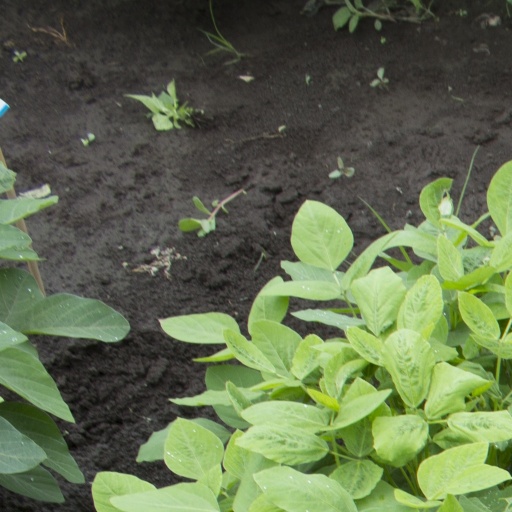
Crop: soybean